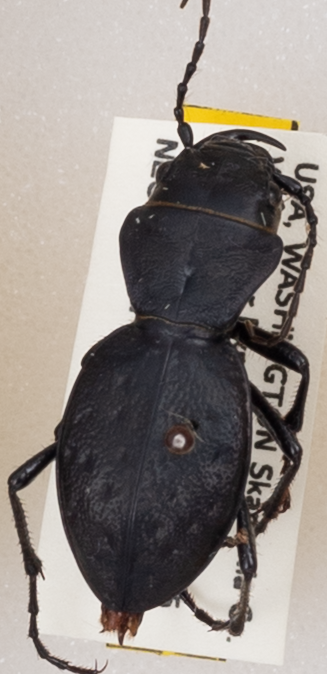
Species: Omus dejeanii
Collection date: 2019-07-02
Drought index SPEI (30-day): -0.944
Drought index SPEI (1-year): -1.93
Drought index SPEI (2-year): -2.09